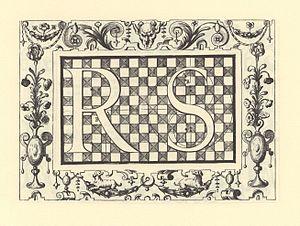
Pierre Le Bé est un maître écrivain juré français, actif à Paris à la charnière des XVIᵉ et XVIIᵉ siècles.